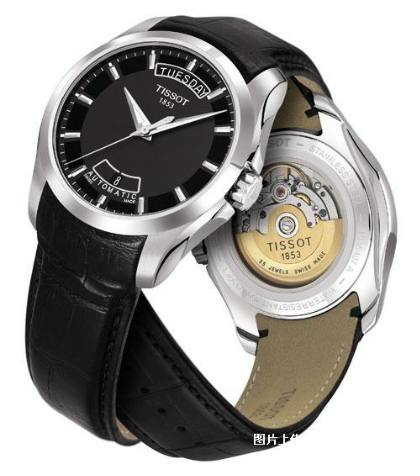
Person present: No